Bryansk

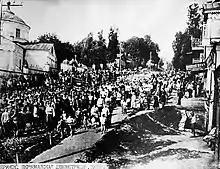
May Day at former Christmas Mountain (now Yuri Gagarin Boulevard) in 1920

Based on excavations at the end of the 20th century, information was found on the birth of the city in the 10th century on the Chashin Kurgan. For ease of perception, the conventional date of birth was chosen as 985 AD.